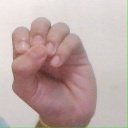
अक्षर: उ